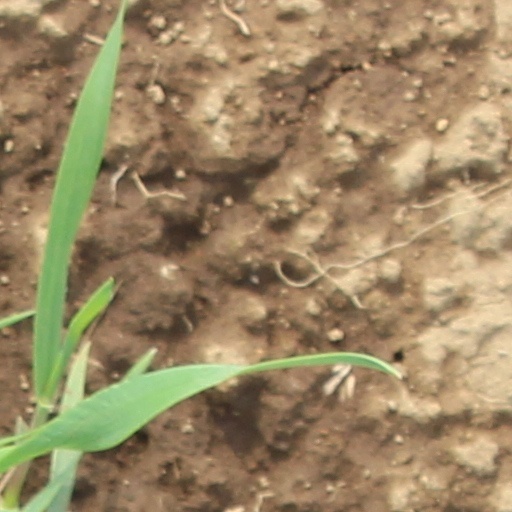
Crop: wheat